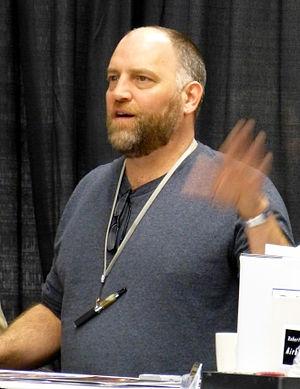
Robert Kurtzman est un maquilleur, responsable des effets spéciaux, réalisateur et producteur de cinéma américain.